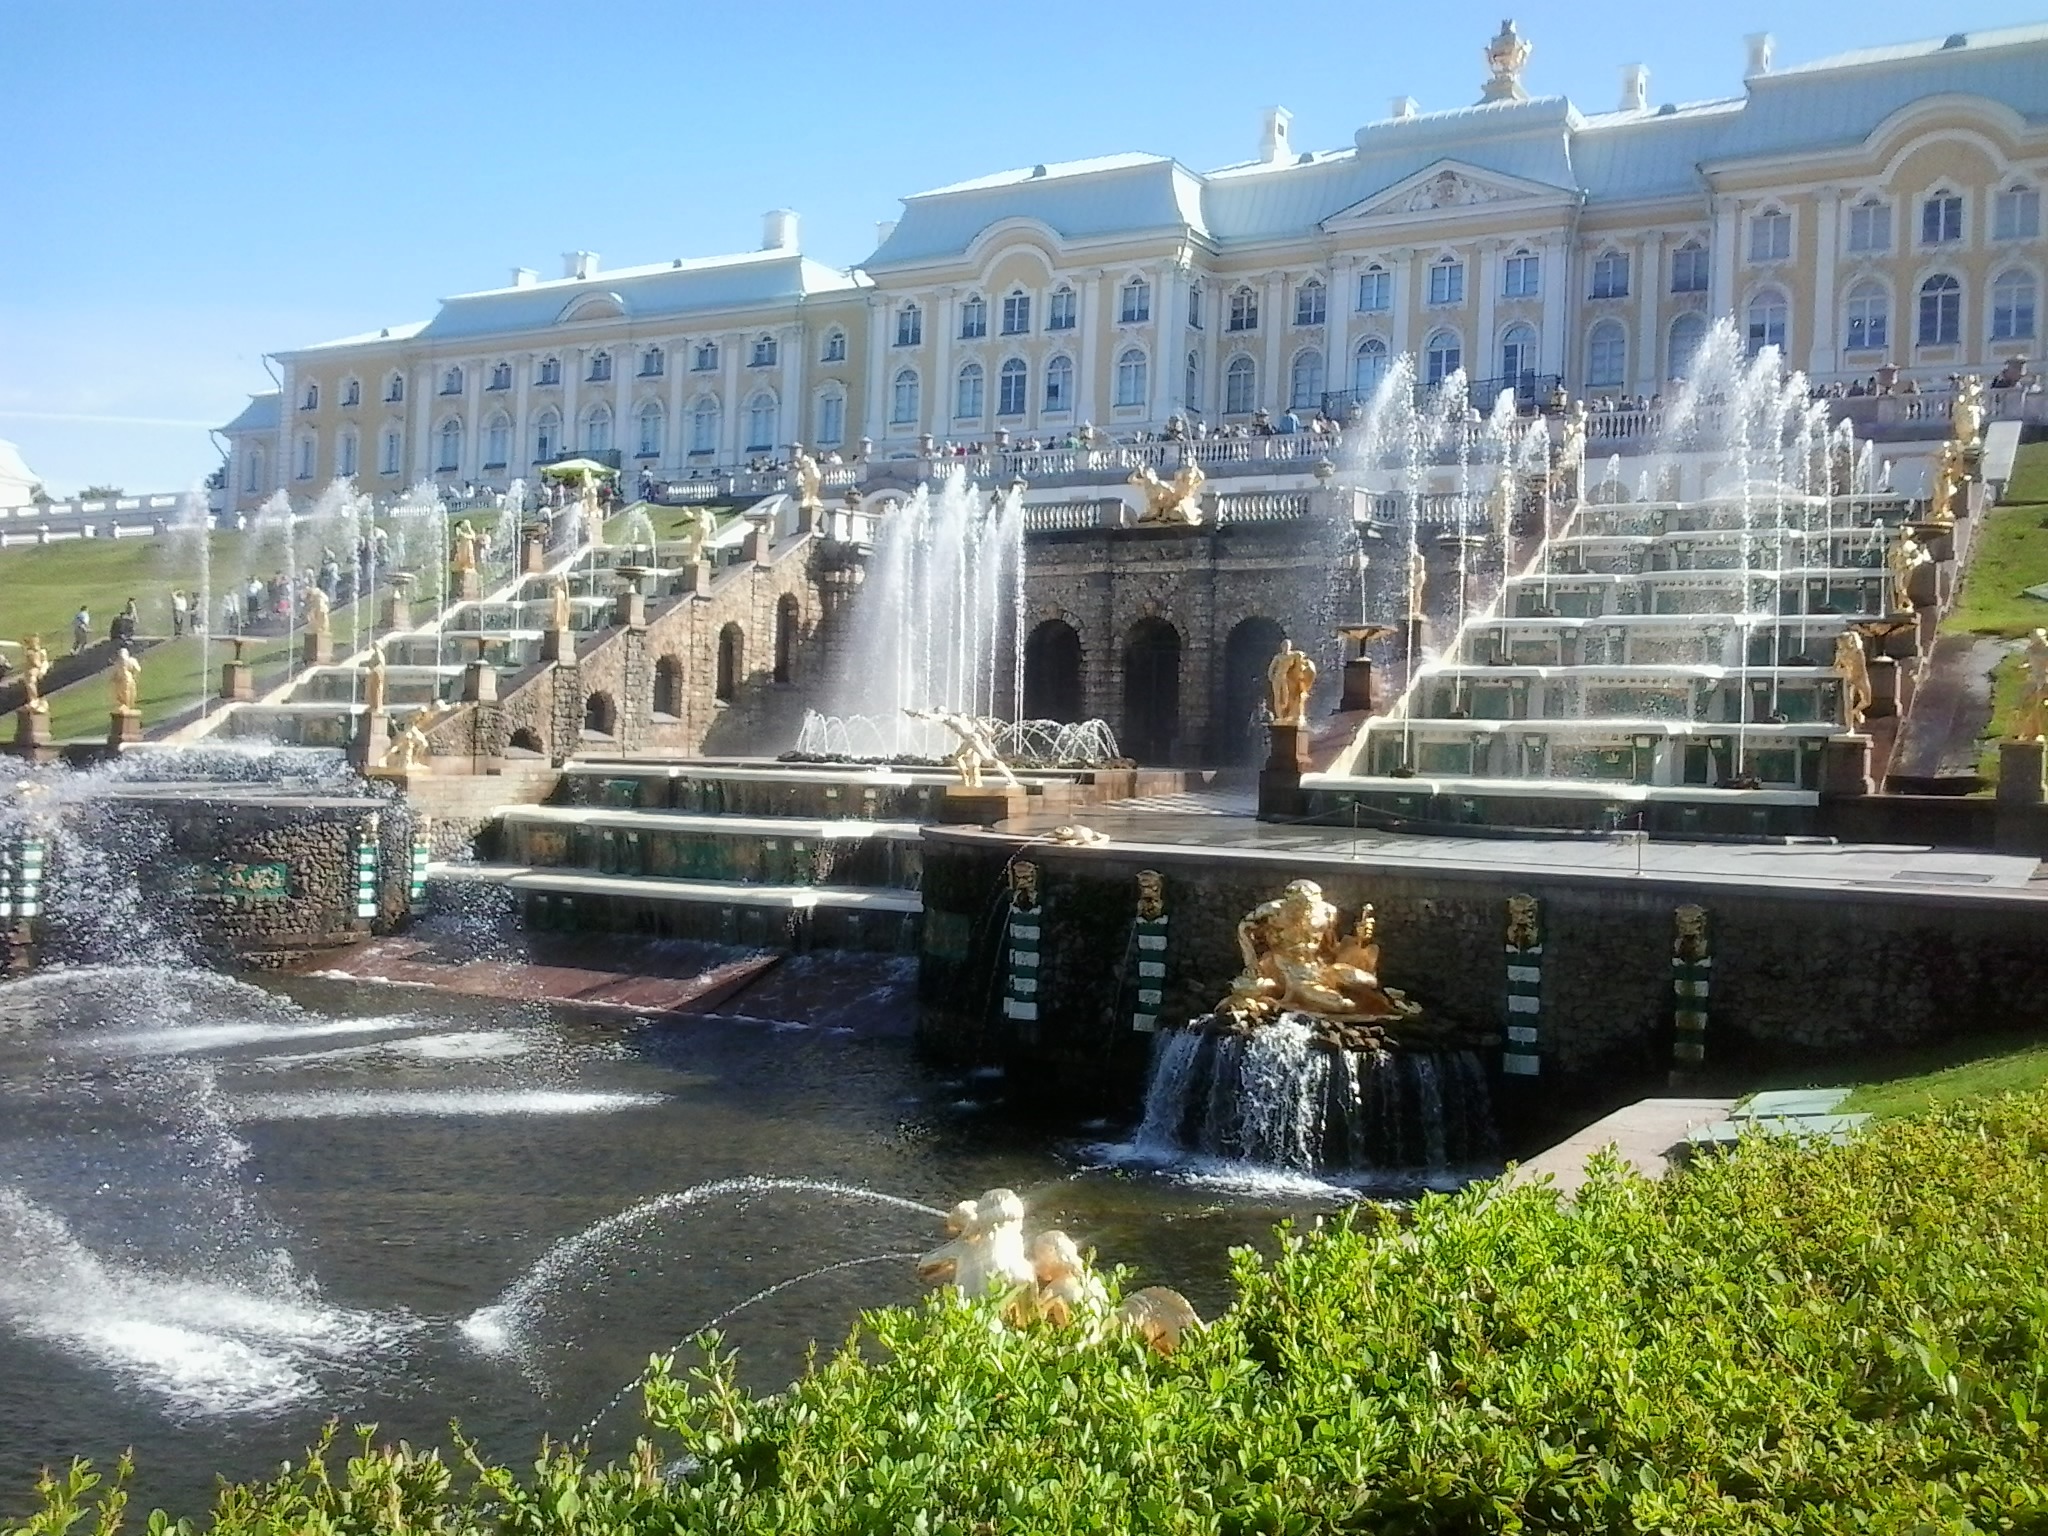
palace, summer, jet, plaza, landmark, fountain, petersburg, water feature, reflecting pool, gulf of finland, peterhof, petrodvorets peterhof